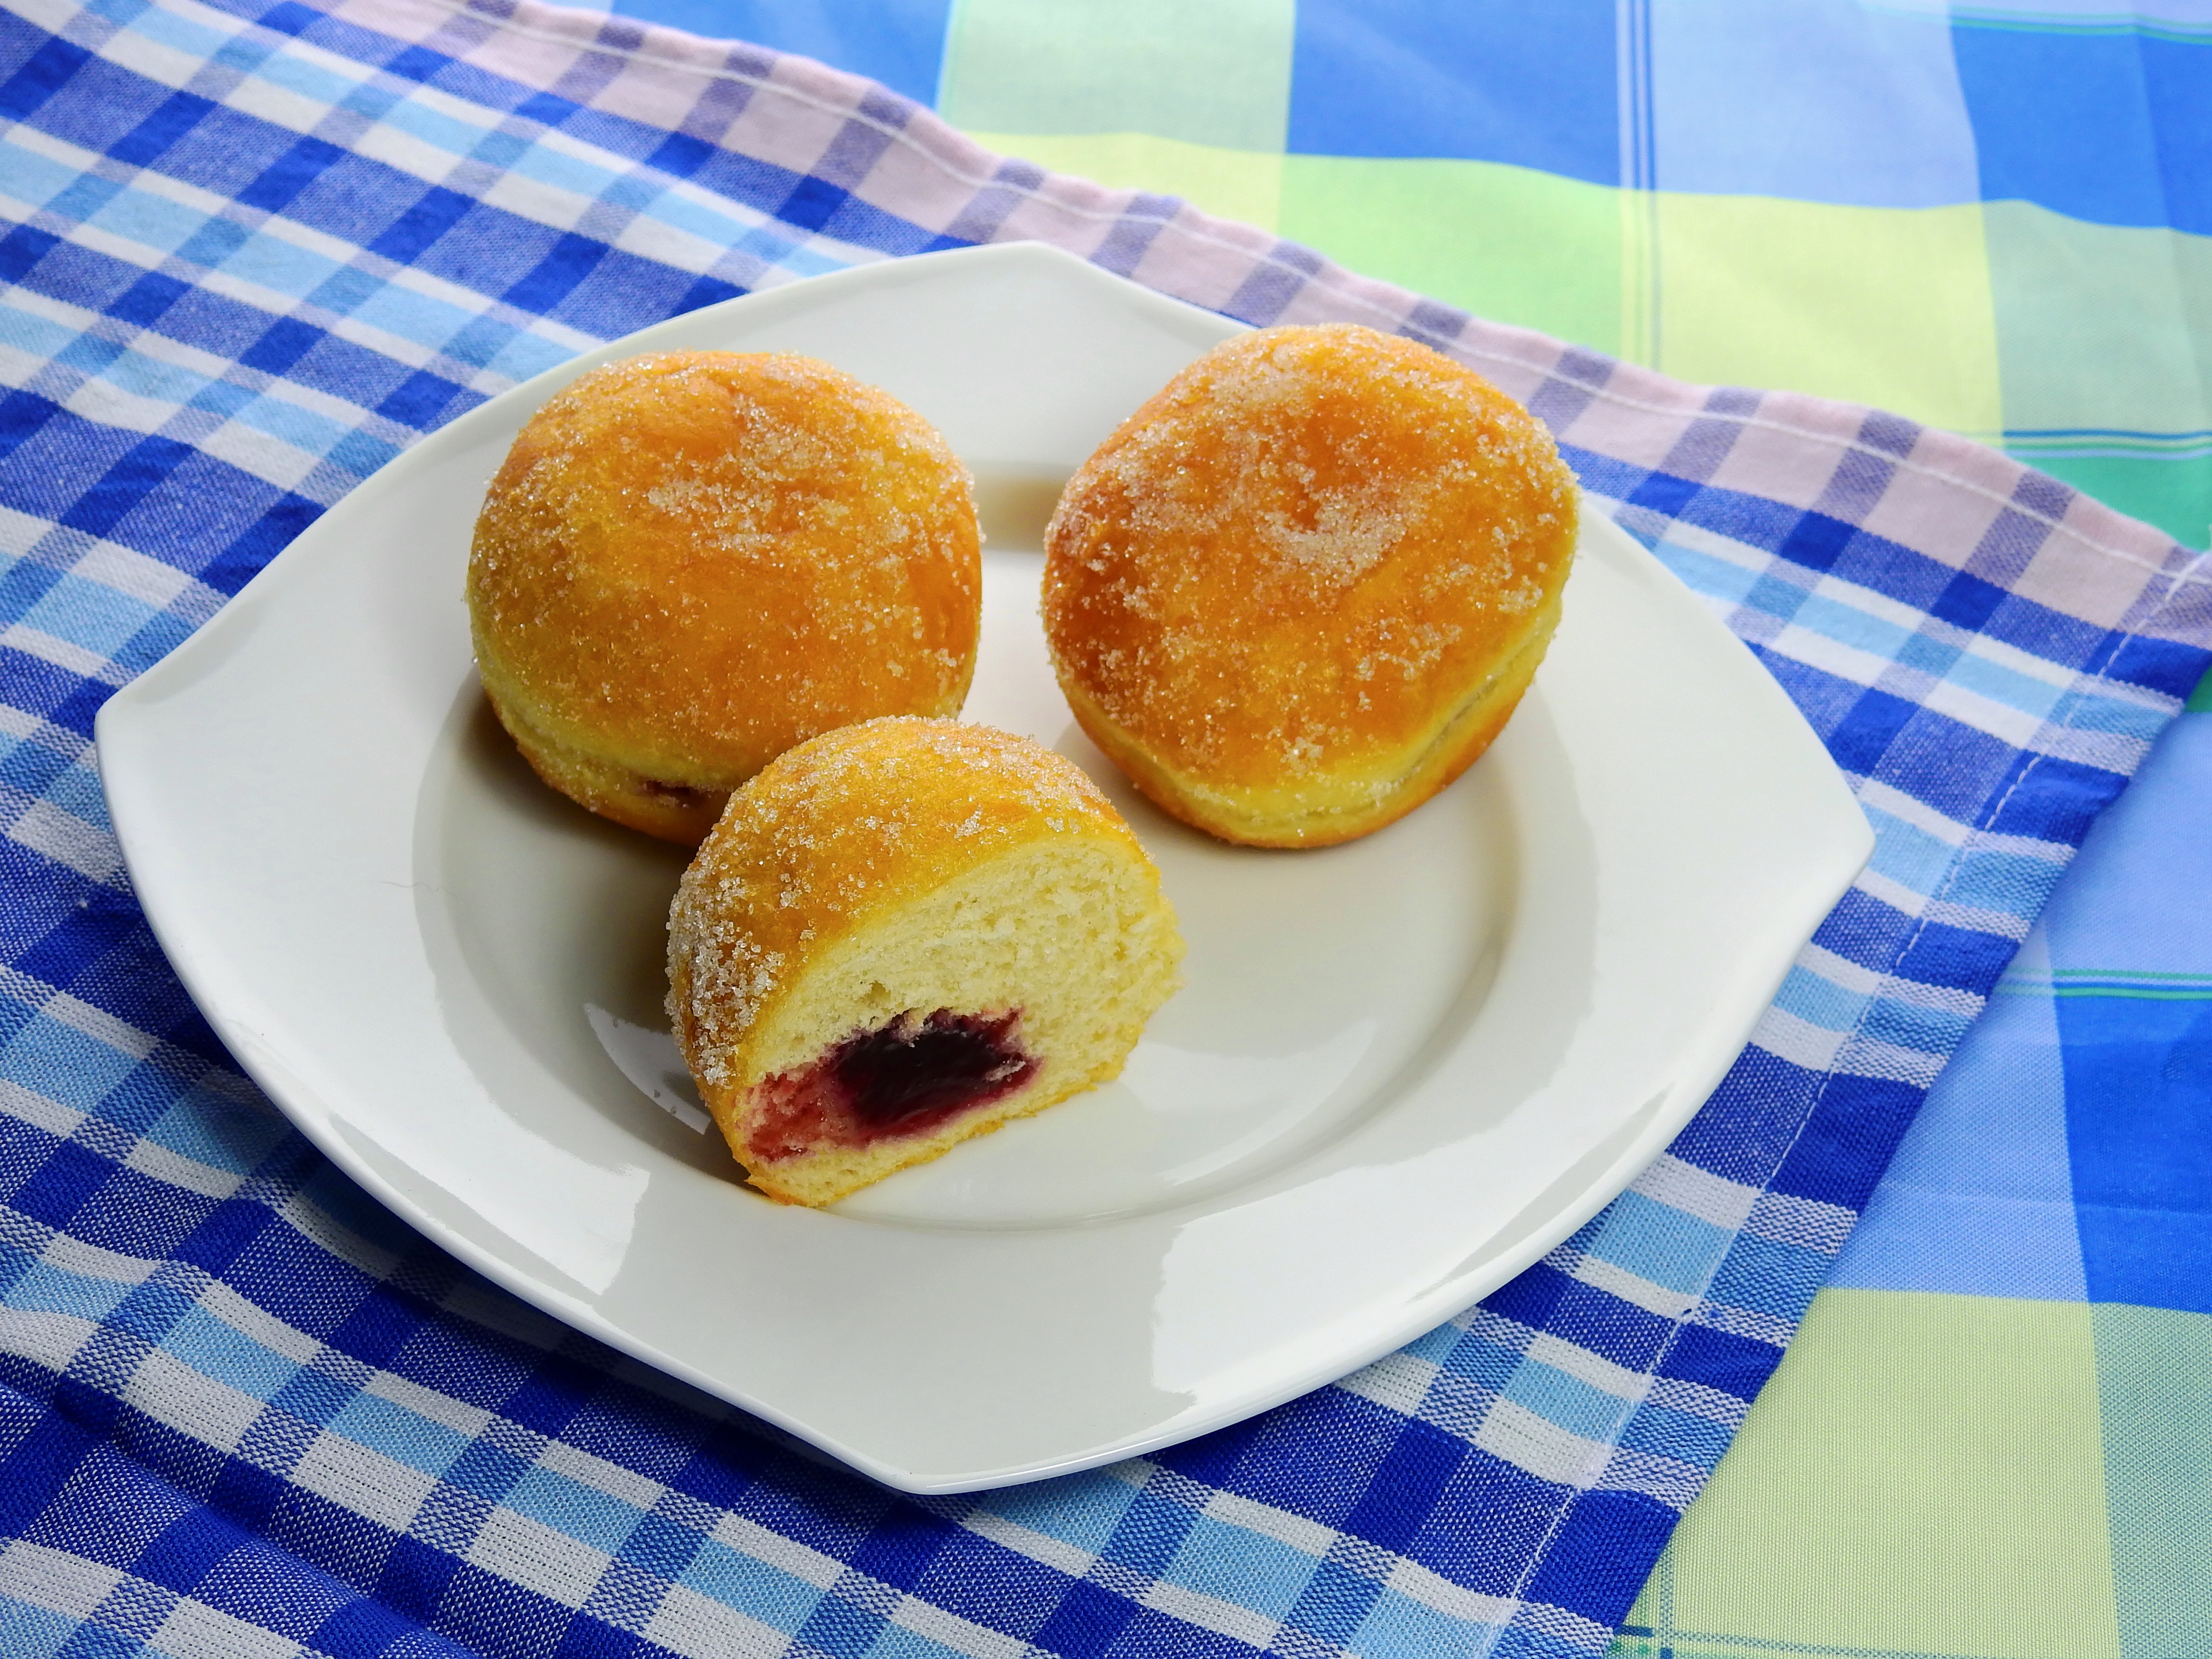
plant, fruit, sweet, dish, food, carnival, produce, breakfast, baking, dessert, eat, cuisine, delicious, muffin, candy, berlin, benefit from, baked goods, nibble, stimulant